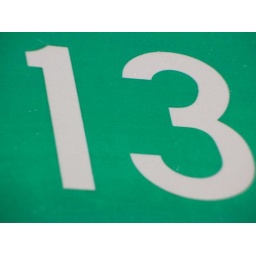
This was a street sign in West Lima. You don't see many 13s and it made me excited.